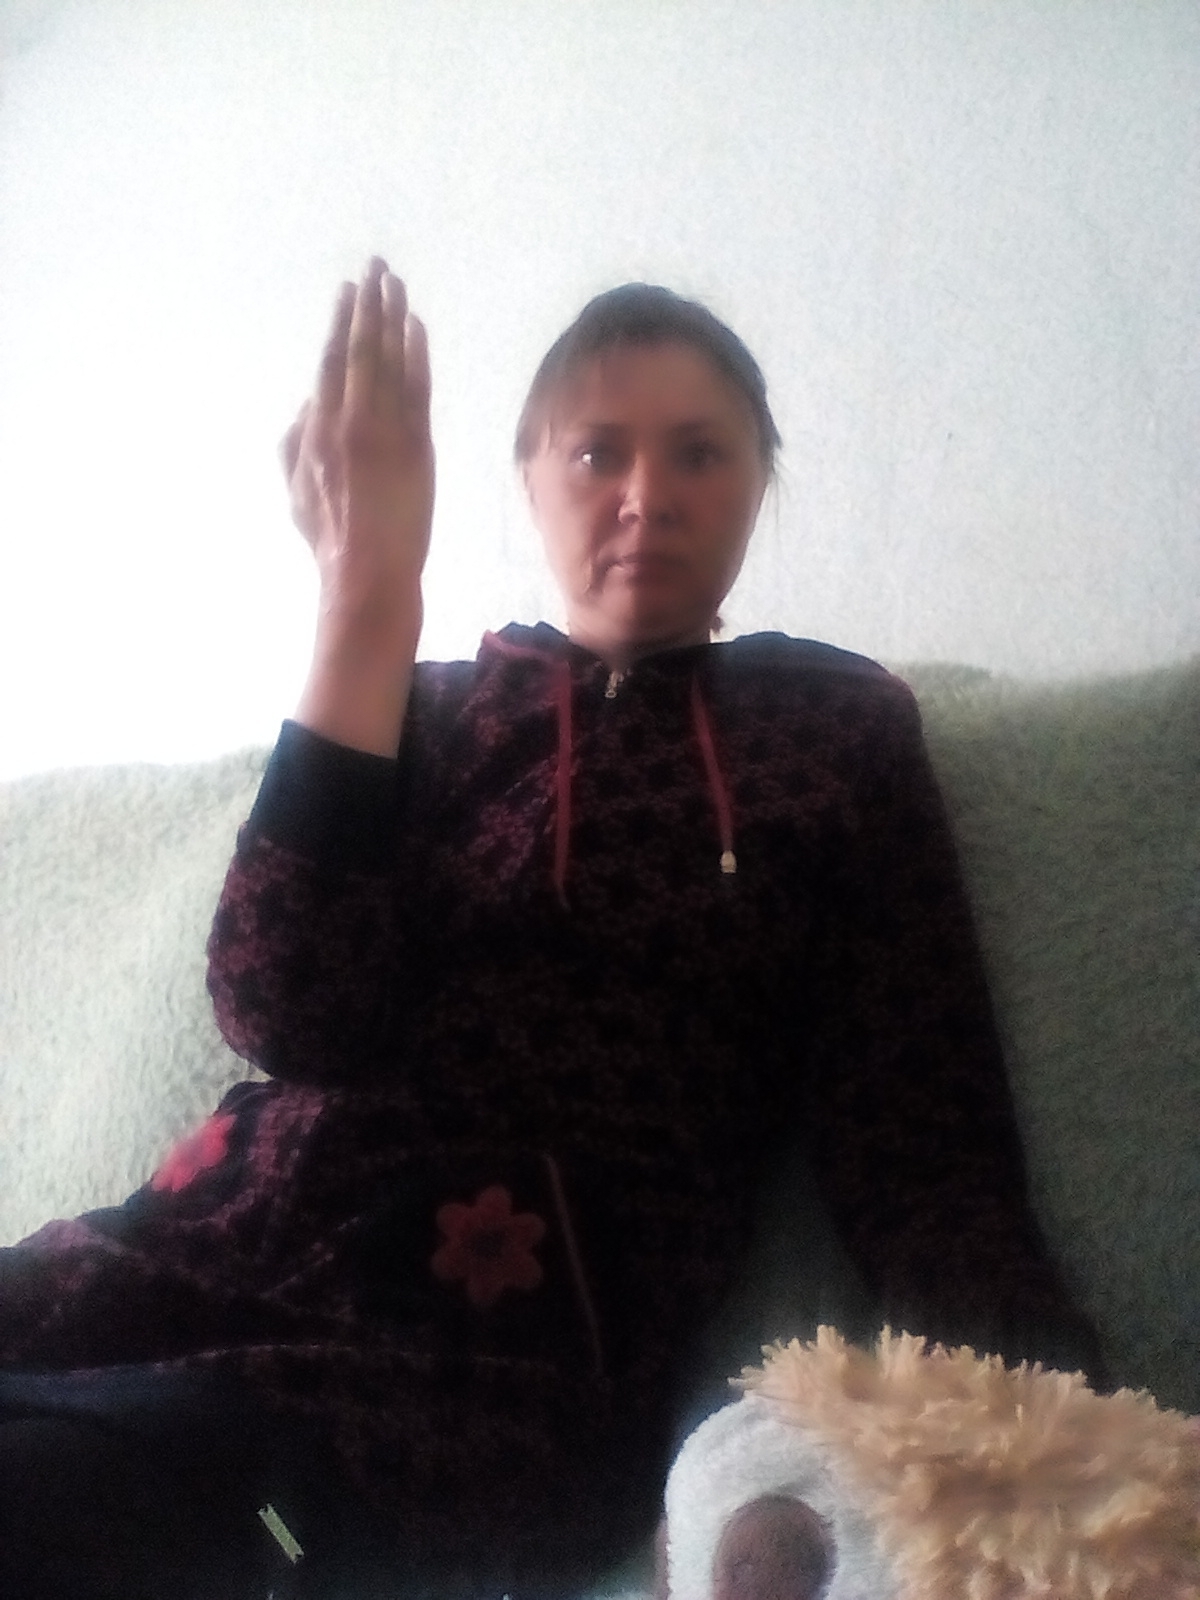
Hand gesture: stop_inverted